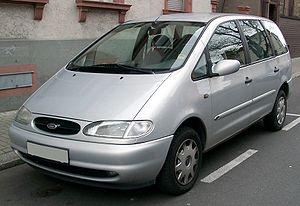
Le Ford Galaxy est le grand monospace sept places du constructeur automobile américain Ford.